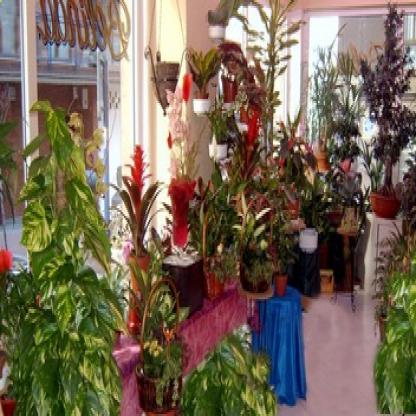
Scene: Indoor